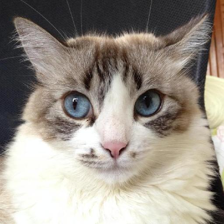
Label: animals